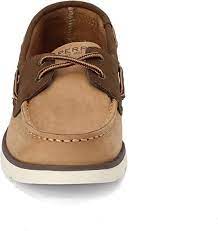
Label: Boat